Ibrox Parish Church

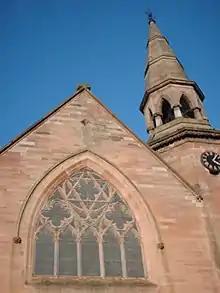
Detail of the church's spire and window

In addition to other artistic features and church furnishings, the building had until 2009 an original French Cavaille-Coll, one of two in Scotland: the other at Paisley Abbey.